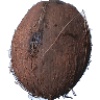
Label: Cocos 1